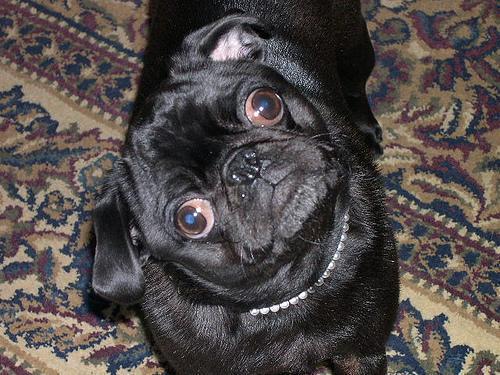
pug